Party (role-playing games)

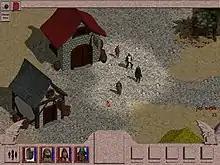
A party of adventurers venturing forth in Tales of Trolls & Treasures

A party is a group of characters adventuring together in a role-playing game. In tabletop role-playing, a party is composed of a group of player characters, occasionally with the addition of non-player character allies controlled by those players or by the gamemaster. In computer games, the relationship between the party and the players varies considerably. Online role-playing games parties often comprise player-controlled characters, as in tabletop games, except that the non-player allies are always controlled to a lesser or greater extent by the computer AI. In single-player computer games, the player generally controls all party members to a varying degree.